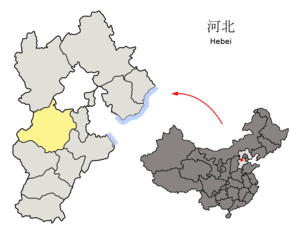
Baoding / Administration
Baodingpræfekturets pladsering i Hebeiprovinsen
Baoding, tidligere Qingyuan, er en kinesisk by på præfekturniveau i provinsen Hebei. Præfekturet har et areal på 22.159 km², og en befolkning der anslås til 10,7 millioner mennesker.